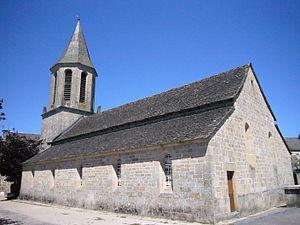
Eglise de Marcillac-la-Croisille (Corrèze, France)
Marcillac-la-Croisille est une commune française située dans le département de la Corrèze, en région Nouvelle-Aquitaine.